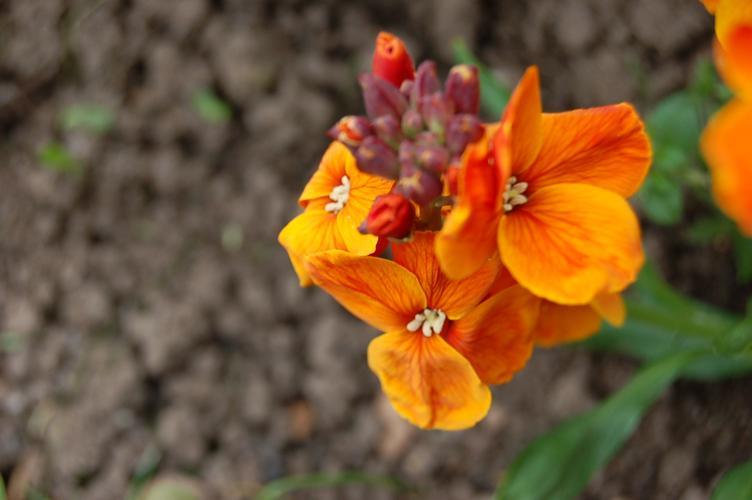
Label: wallflower